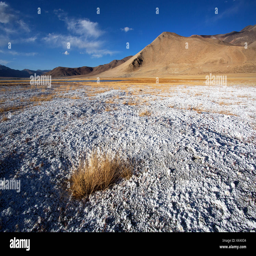
barren landscape and layers of salt on a clear autumn day at a fluctuating salt lake